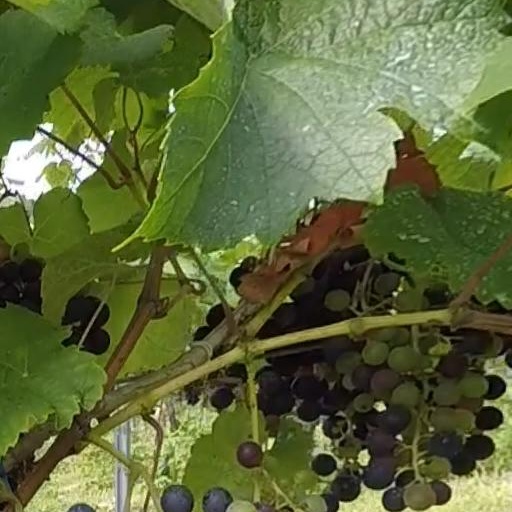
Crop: grape